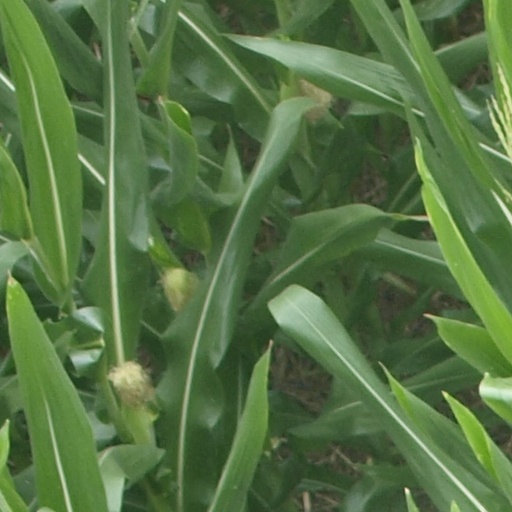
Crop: maize; corn